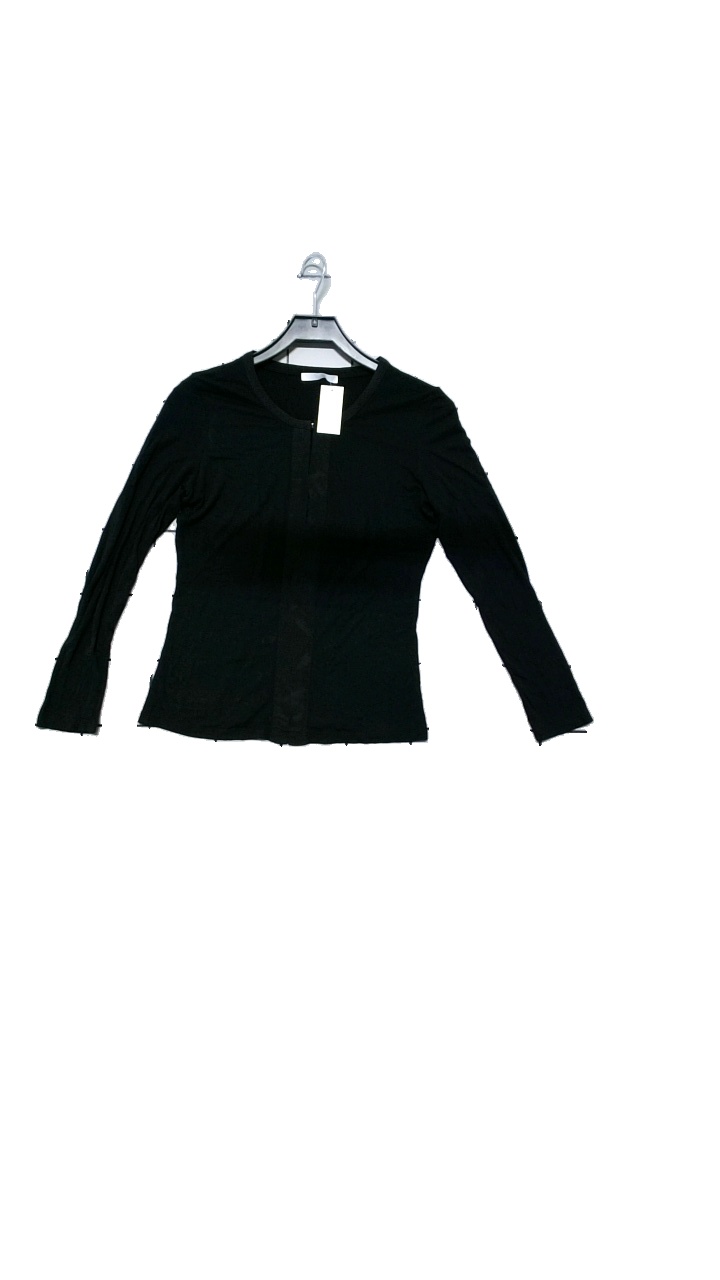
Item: Top (Ladies)
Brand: Boss, Hugo Boss
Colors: Black
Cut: Tight
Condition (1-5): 4
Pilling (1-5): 2
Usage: Reuse
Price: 100-150